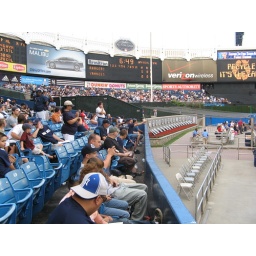
Yankee Stadium, 7/1/08 - view of the front row field boxes all the way out in left field